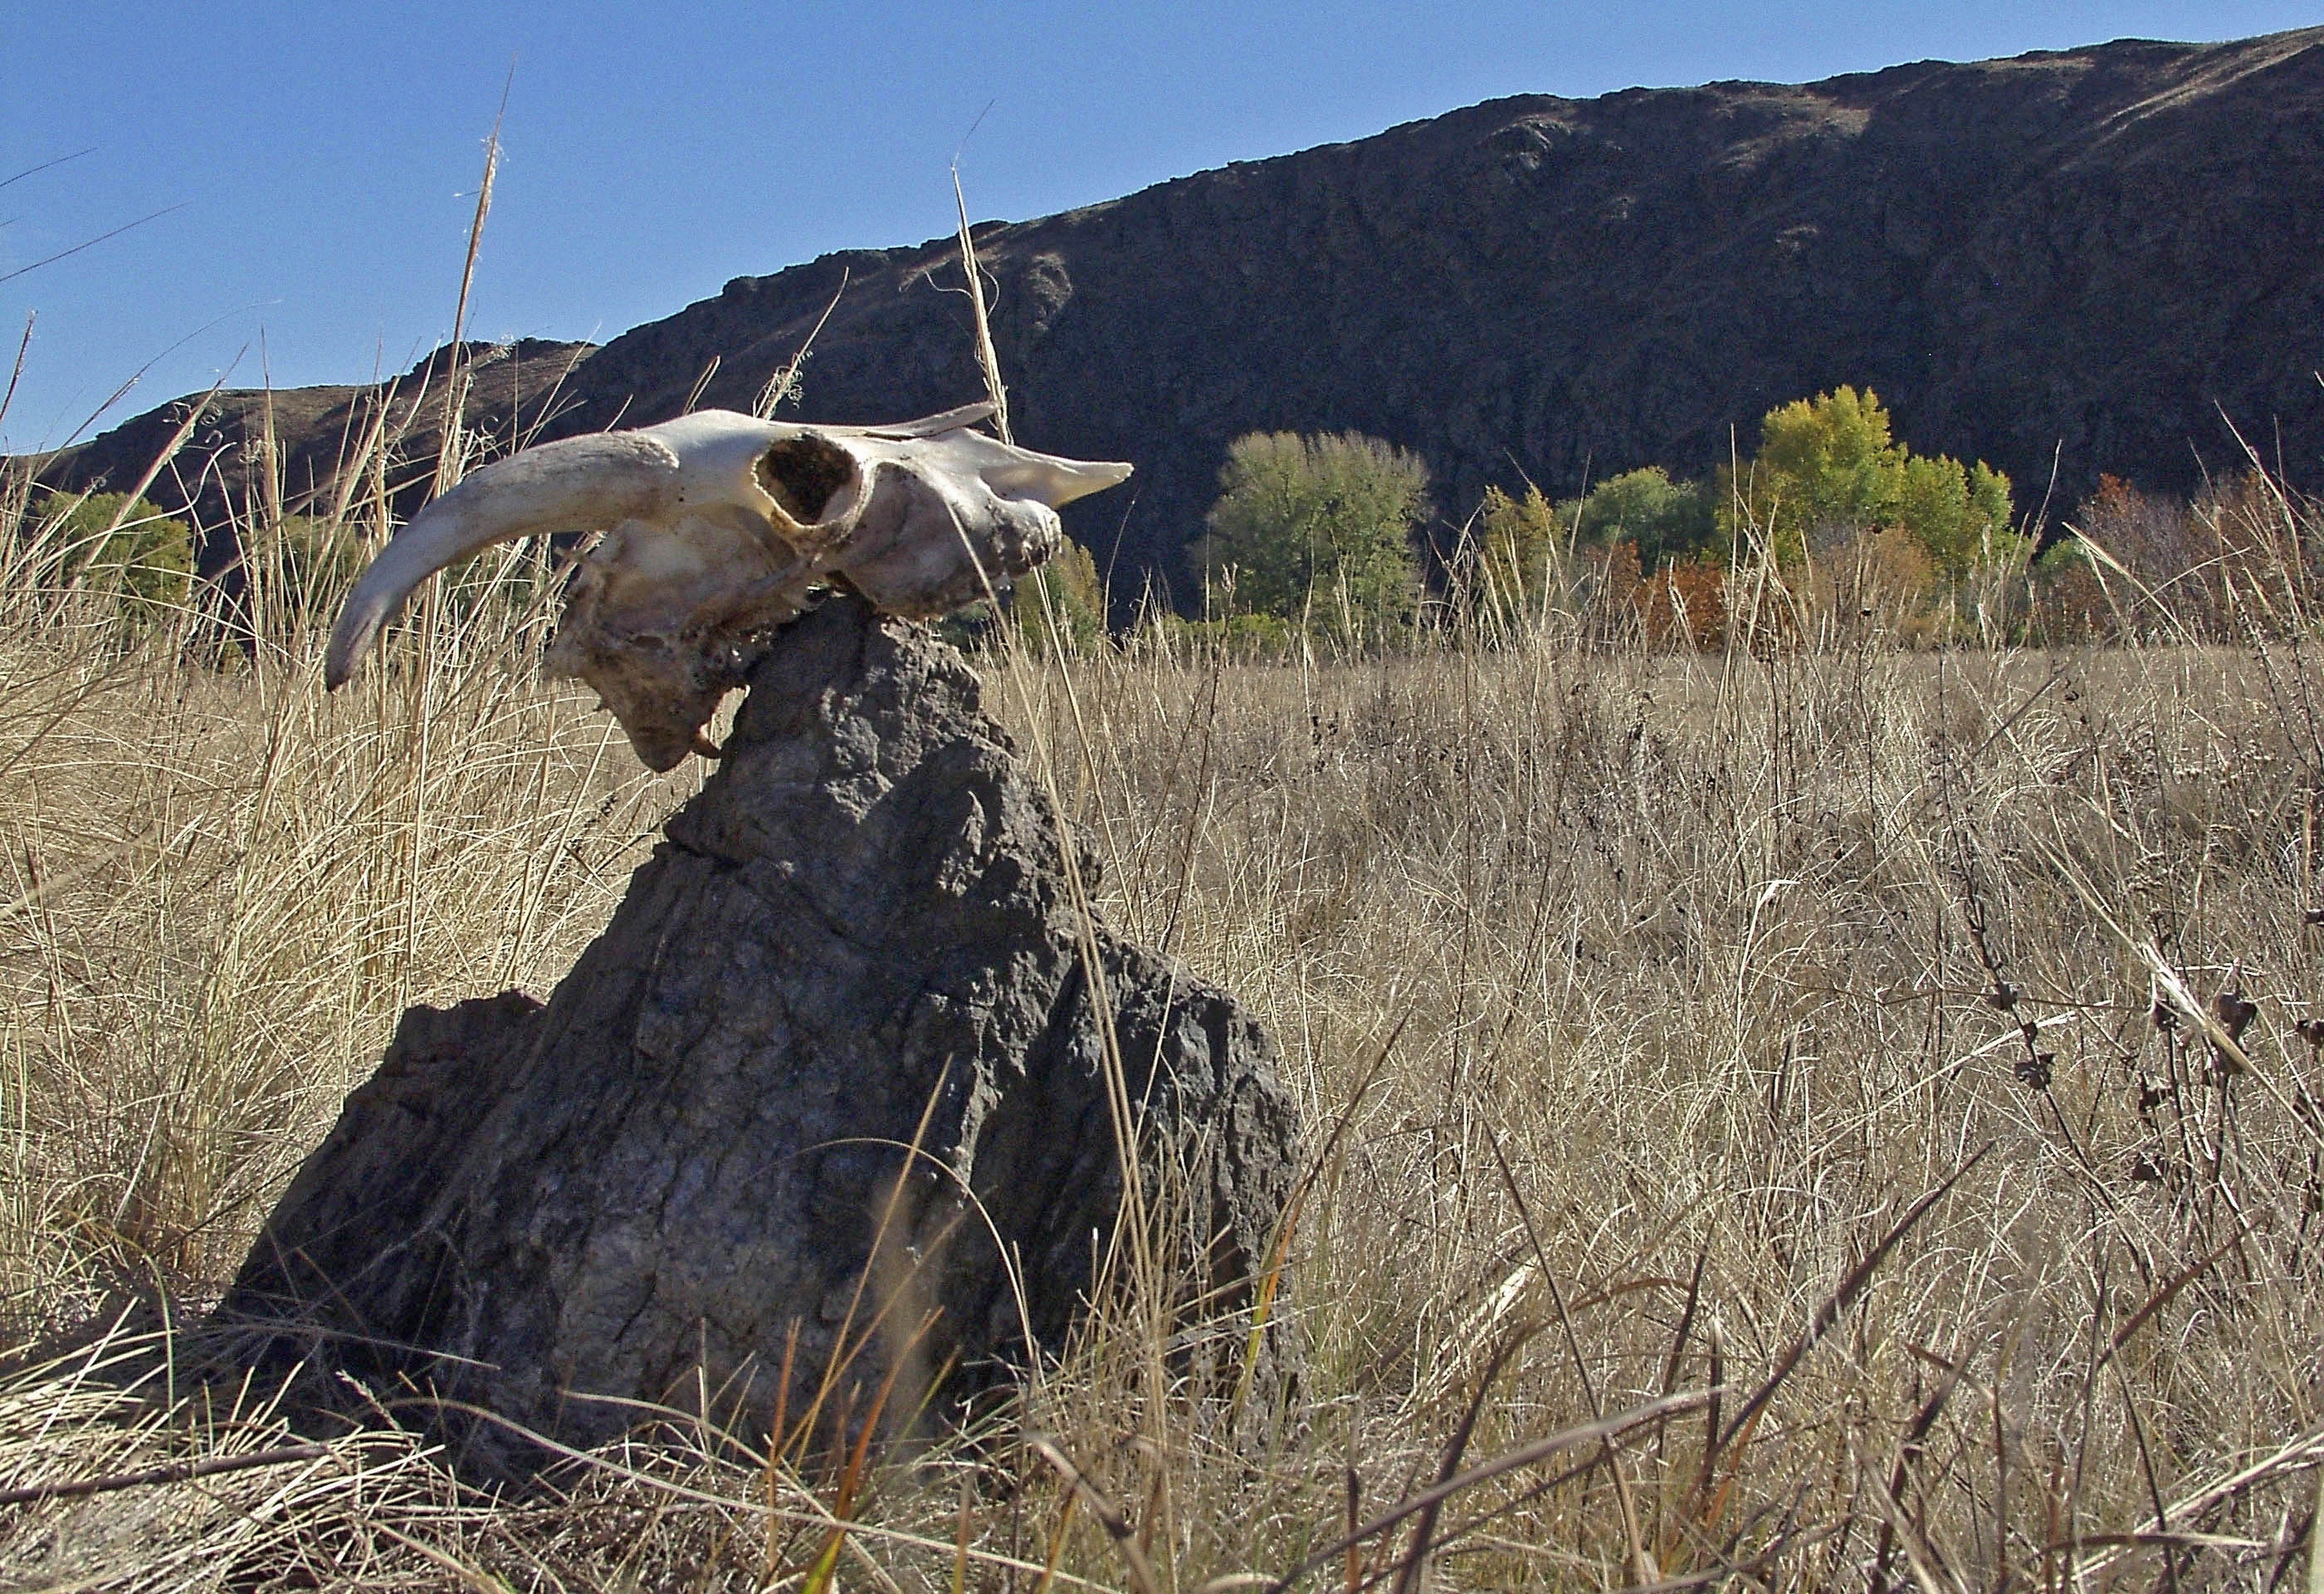
wilderness, stone, wildlife, skull, culture, steppe